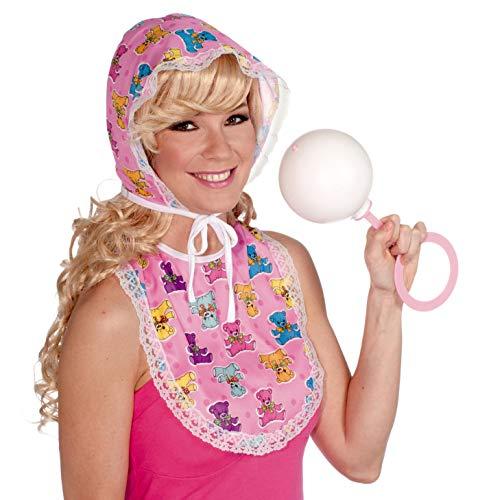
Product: Forum Novelties Women's Big Baby Oversized Costume Bib and Bonnet Set
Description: Baby girl accessory kit includes oversized costume bib and bonnet.
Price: $10.00